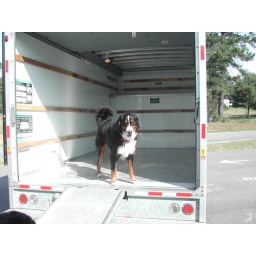
The dogs just wanted to check out the moving van, in hopes that it would take them to the dog park.